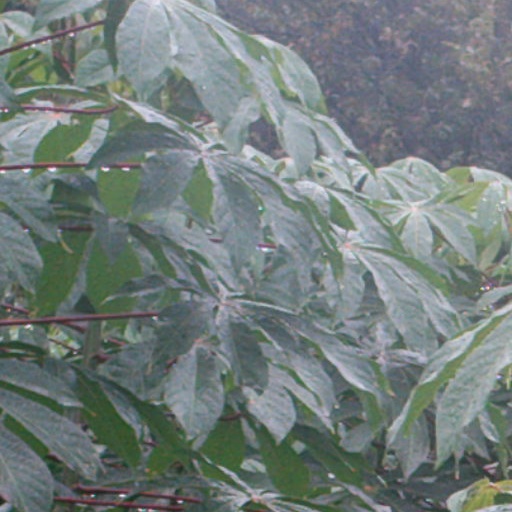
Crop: cassava